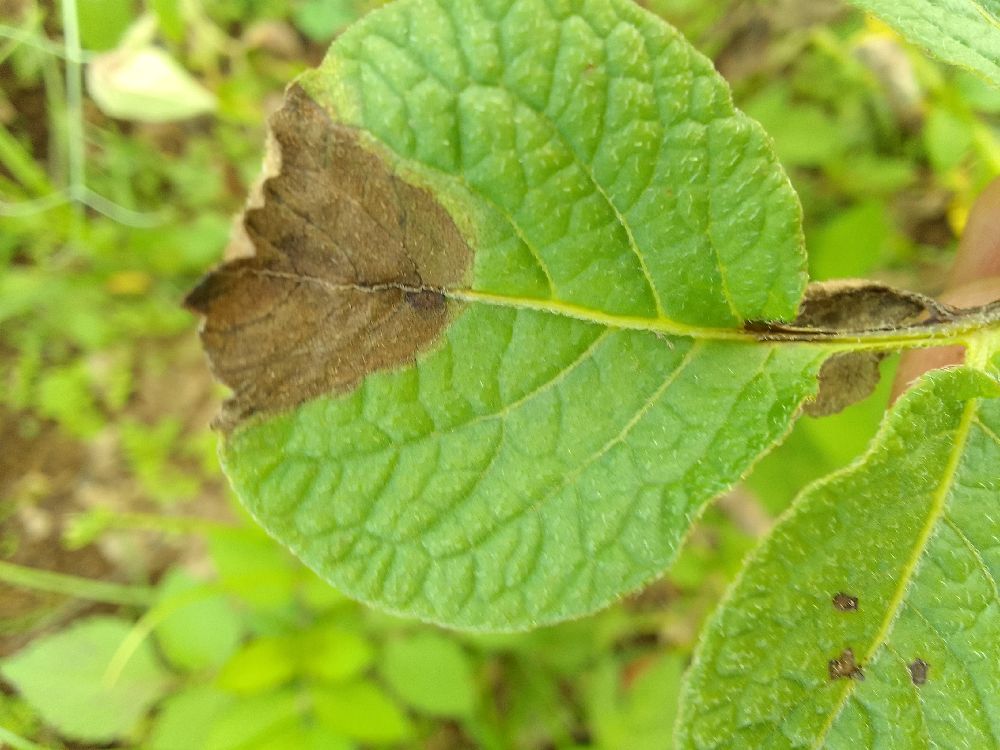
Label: Late blight